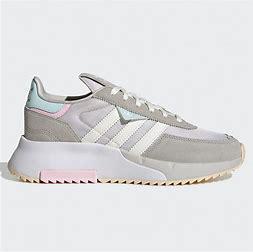
Brand: Adidas
Model: Retropy F2